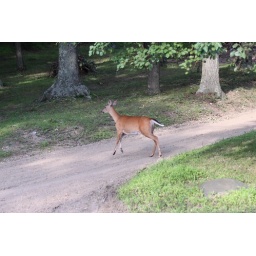
Taken from the back seat of a moving car in Cunningham Falls State Park in Maryland.